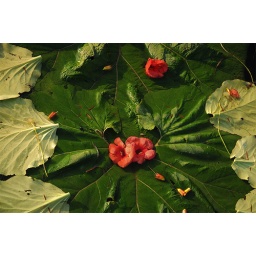
The trumpet flowers came from my back yard where i have a huge tree in bloom.